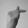
ASL letter: T